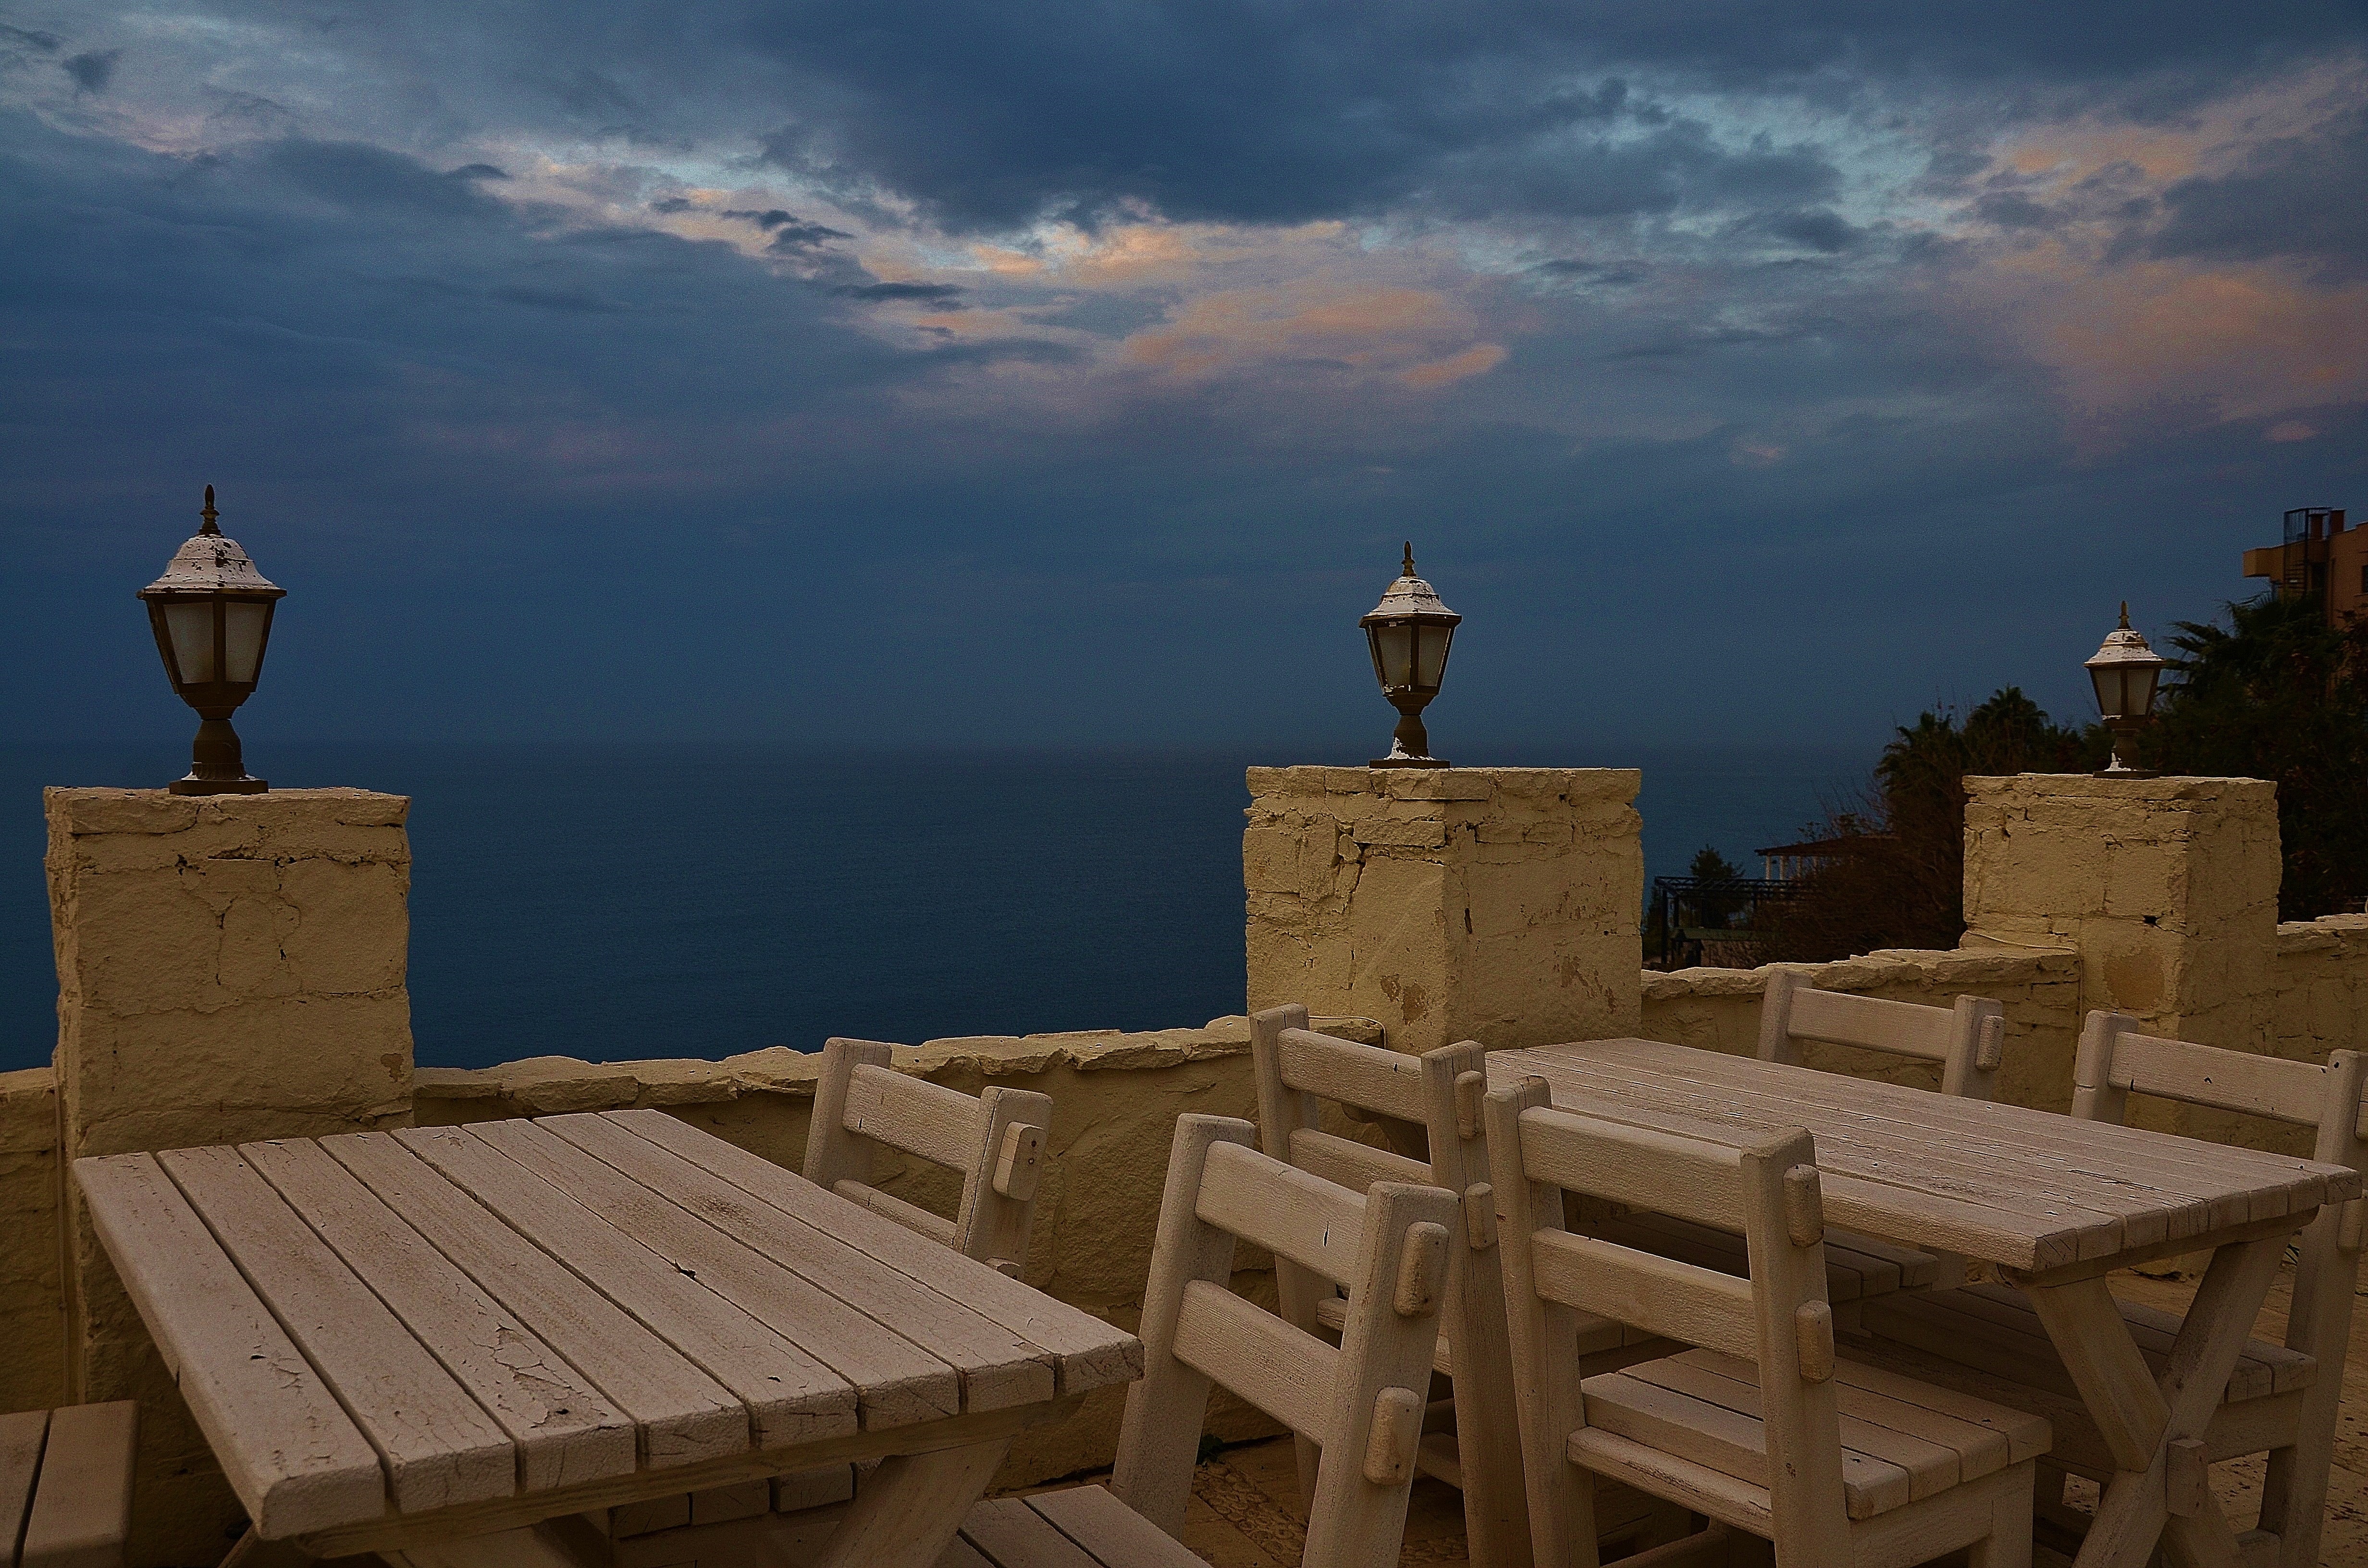
beach, landscape, sea, water, sky, summer, vacation, tourist, travel, evening, relax, holiday, blue, tourism, temple, resort, ancient history